Oberkampf station

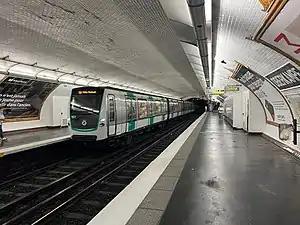
Line 9 platforms at Oberkampf

Oberkampf is a station of the Paris Métro, serving Lines 5 and 9 and located in the 11th arrondissement of Paris.